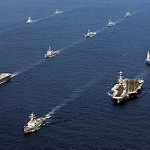
Label: sea